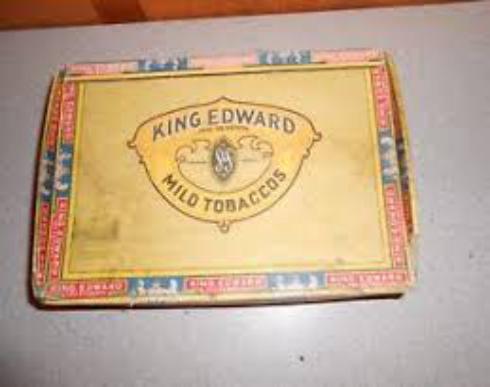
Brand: King Edward the Seventh
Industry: Necessities